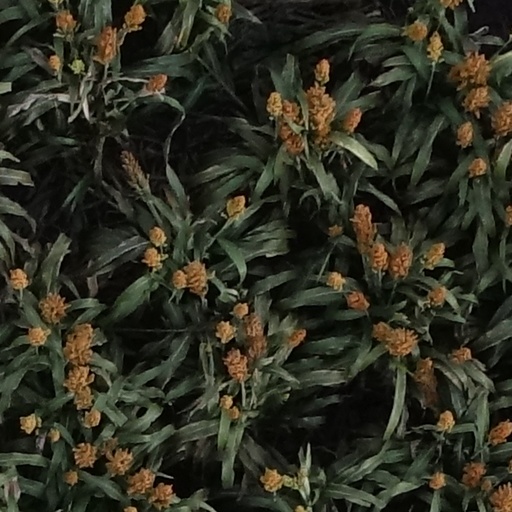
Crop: sorghum